White City Depot

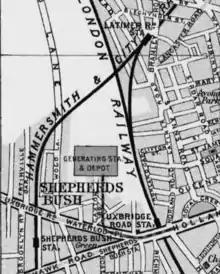
1900 map showing the depot with the generating station

Originally called Wood Lane depot, the depot became operational on 1 March 1900 when the first trains were test-run to Queen's Road (now Queensway). The CLR opened on 30 July 1900, with a sharp curve west of Shepherd's Bush tube station to reach the depot, which was also used as a reversing siding. On 14 May 1908, the line was extended to Wood Lane station at the north end of the site to serve the Franco-British Exhibition with an anti-clockwise loop back to Shepherd's Bush station. Wood Lane station was closed in 1947 when White City station was opened to the north.